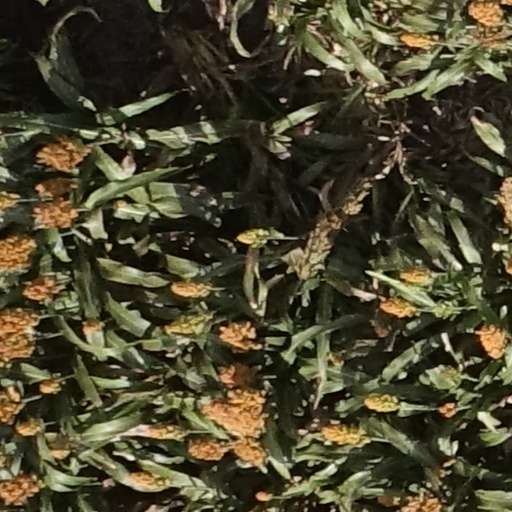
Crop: sorghum